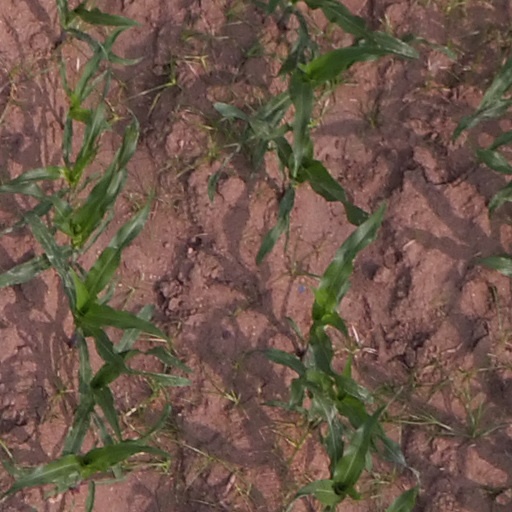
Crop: maize; corn